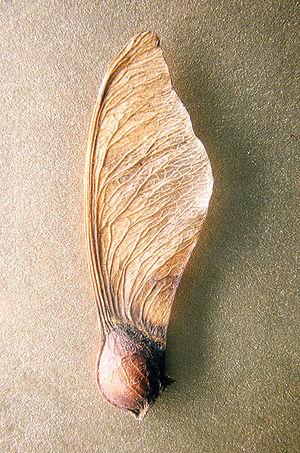
Le gyroptère est un aéronef à voilure tournante utilisant une pale unique.